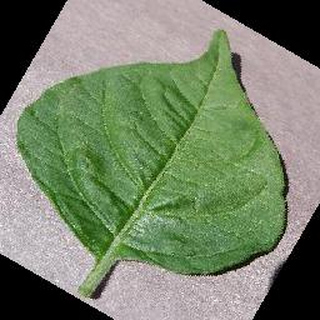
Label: healthy_bell_pepper